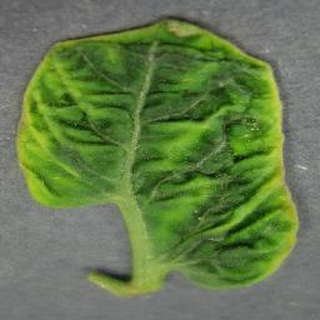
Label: tomato_yellow_leaf_curl_virus